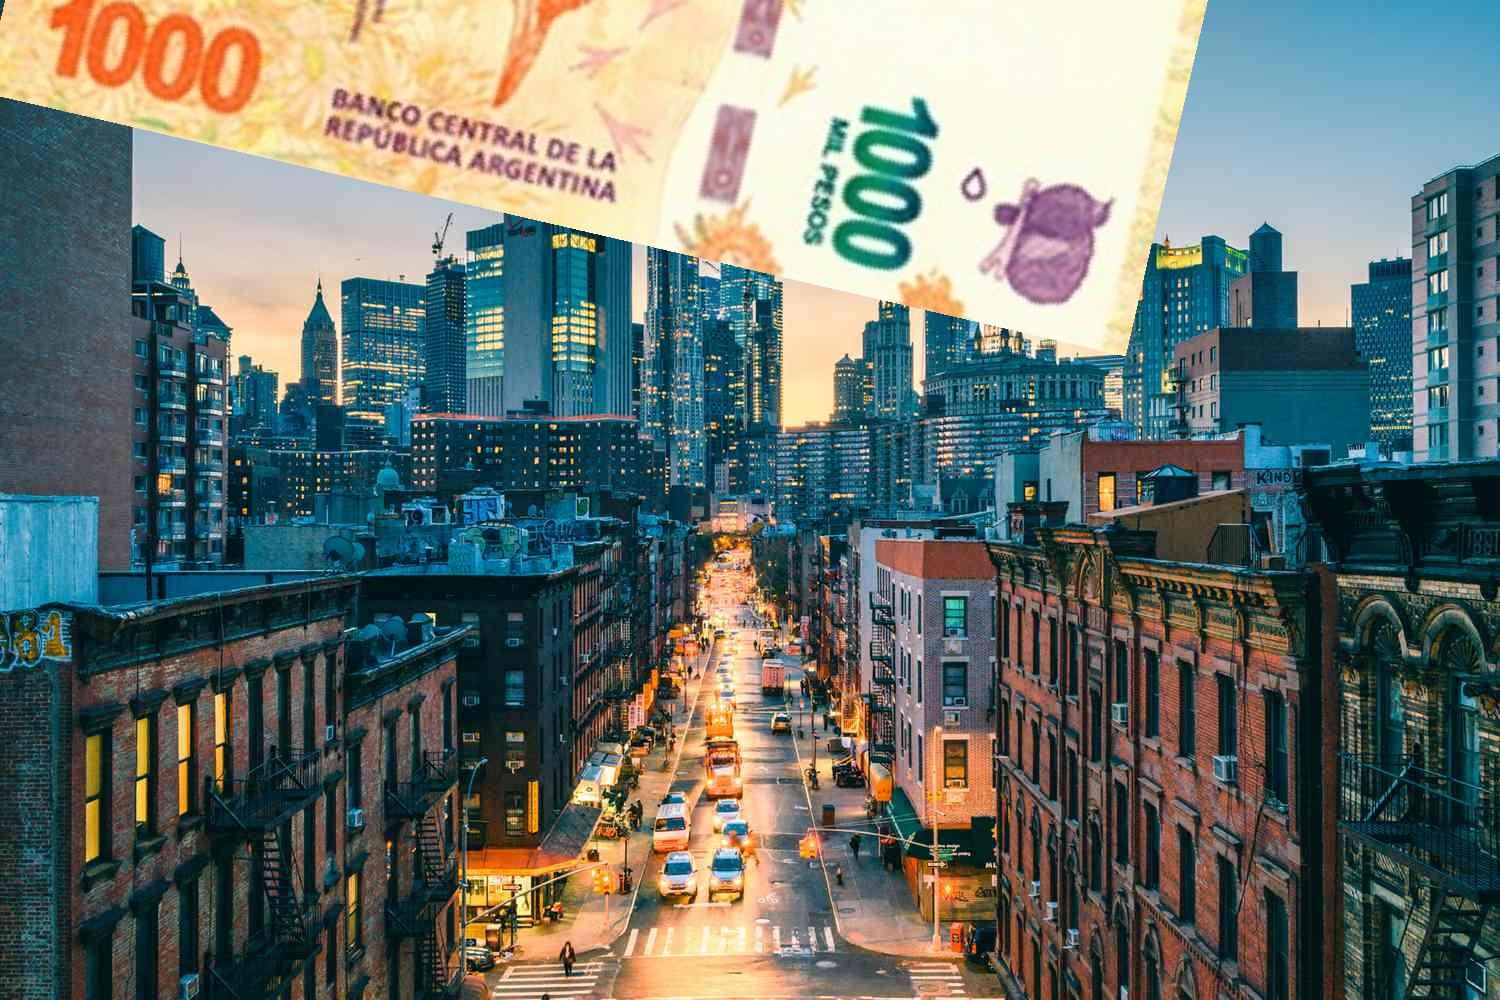
Denominación: 1000